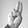
ASL letter: U